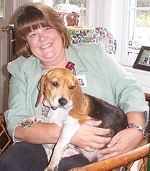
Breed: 223-n000074-English_foxhound